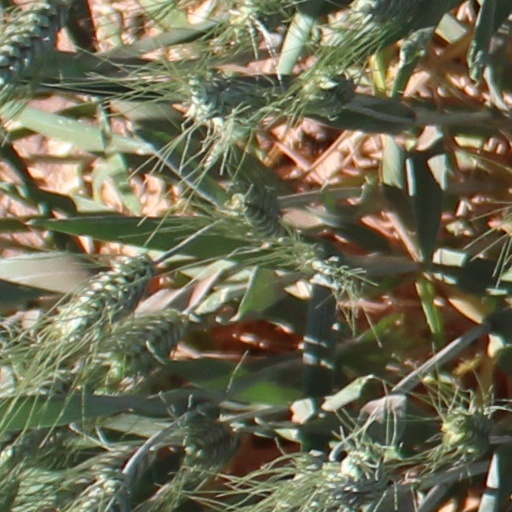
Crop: wheat